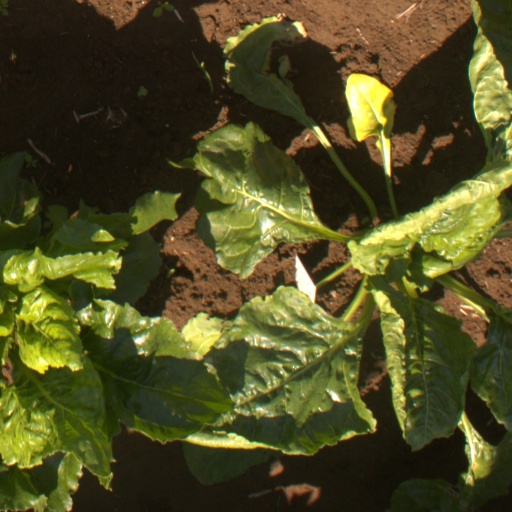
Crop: sugar beet